Prussian G 4.2

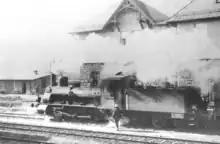
Marburger Kreisbahn 3 (3rd) in Bahnhof Marburg Süd Krbf (1926)

A G 4.2 locomotive was acquired by the Marburger Kreisbahn. The locomotive had been built by Schichau-Werke in 1892 (serial number 614) as Erfurt Division 1315; it had been transferred to the Halle Division in 1895, and been renumbered 1014 in 1901.